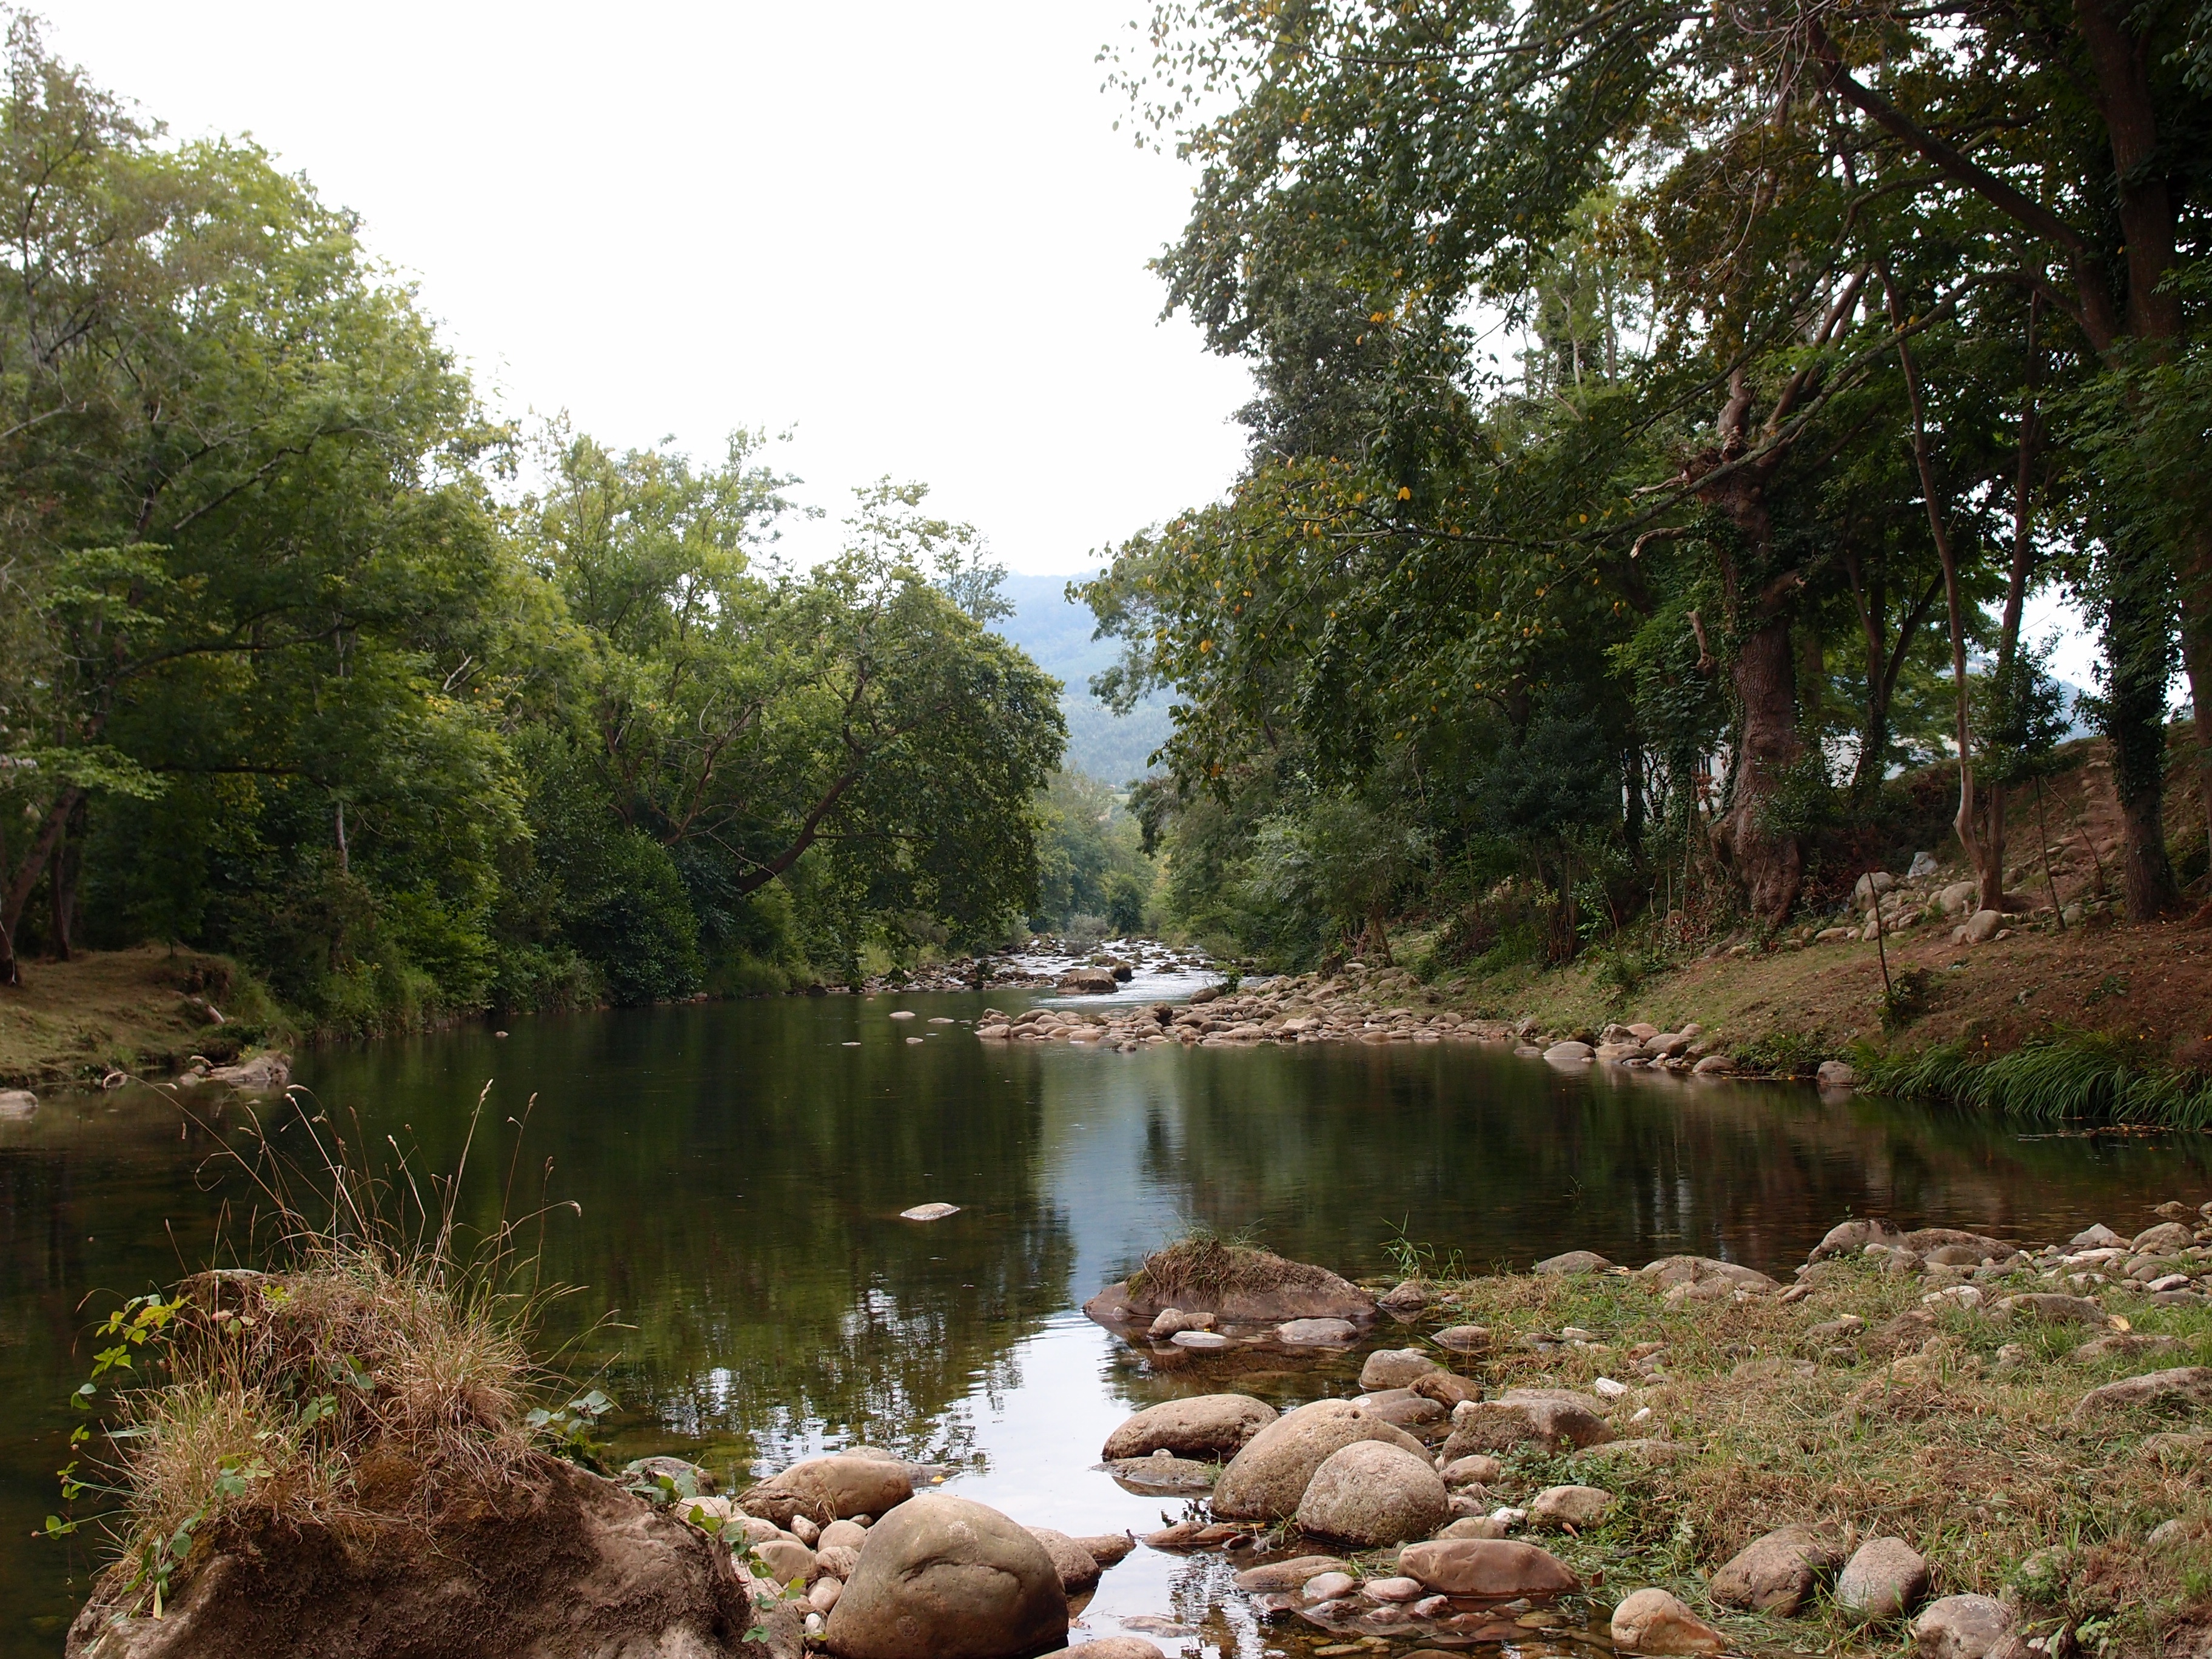
tree, lake, river, pond, stream, jungle, waterway, body of water, water feature, ecosystem, watercourse